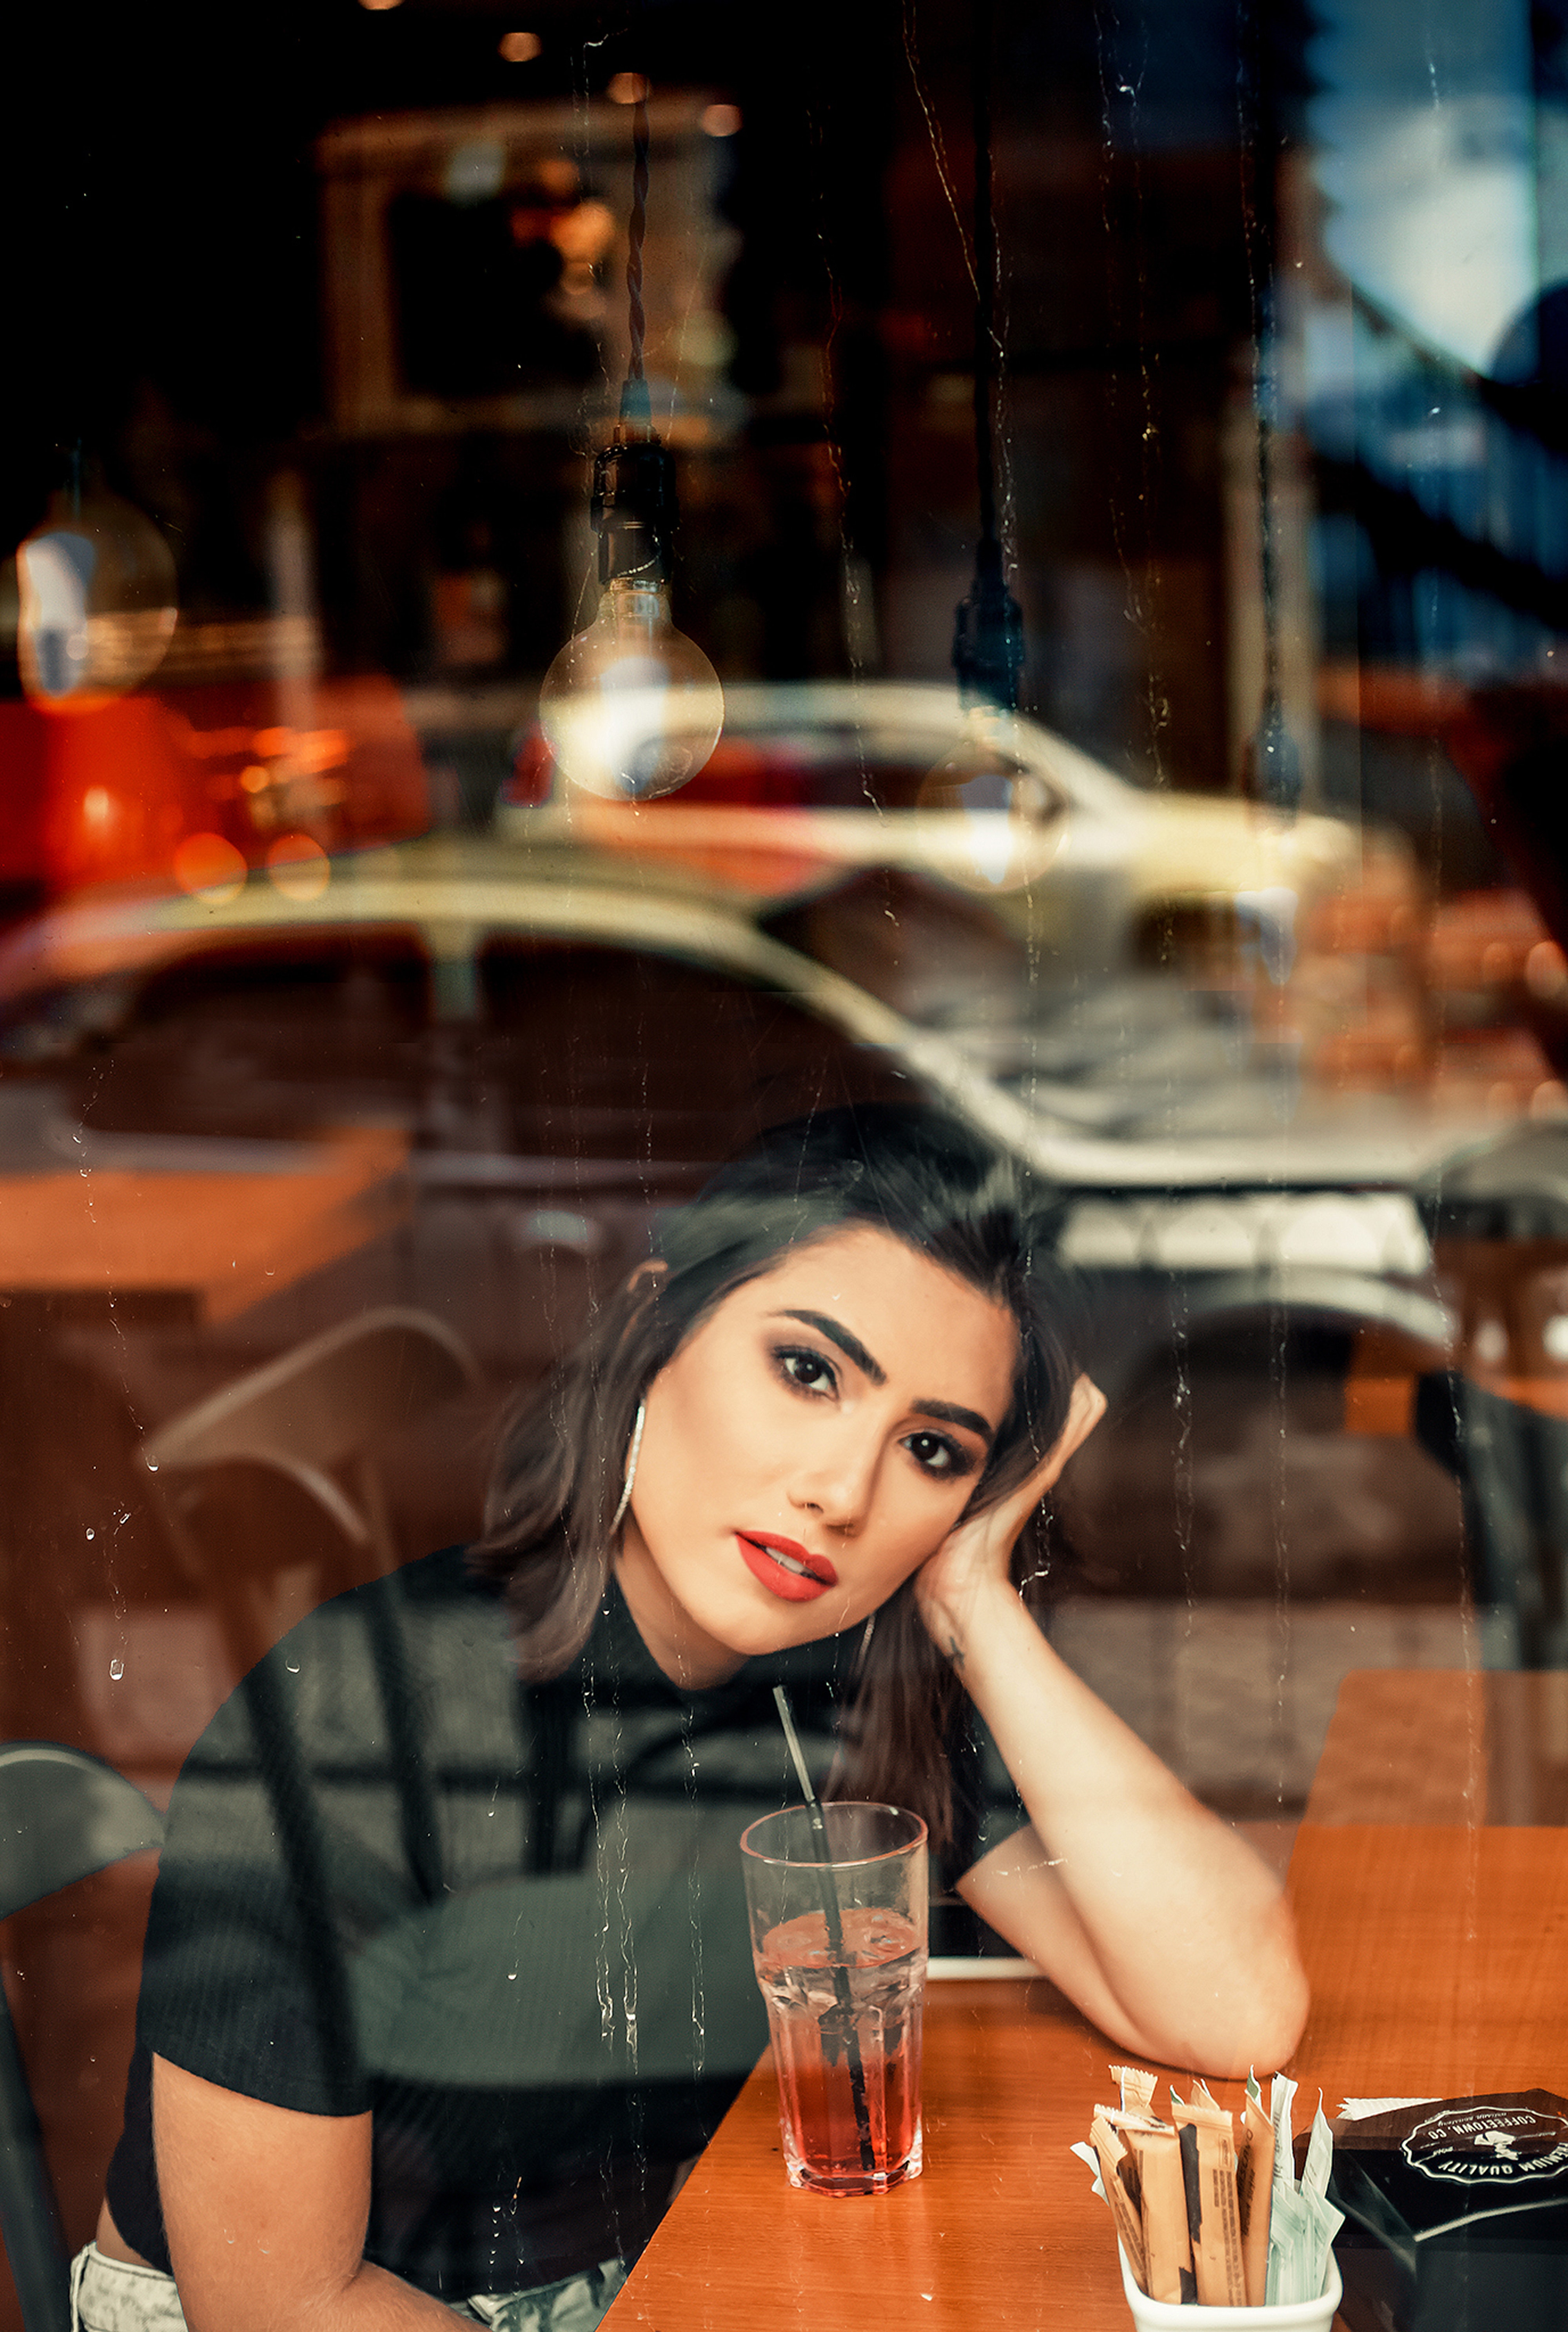
alcohol, drink, bar, black hair, photography, distilled beverage, liqueur